University of Wolverhampton

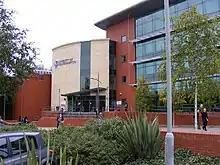
University of Wolverhampton Library

2000 saw the launch of a multimillion-pound refurbishment programme. From 2000 to 2010 £115 million was invested in campus developments. Highlights include the £26 million 'Millennium City' building opening by the then Chancellor of the Exchequer, Gordon Brown in February 2003.